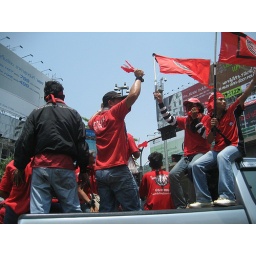
We got stuck in red shirt traffic...